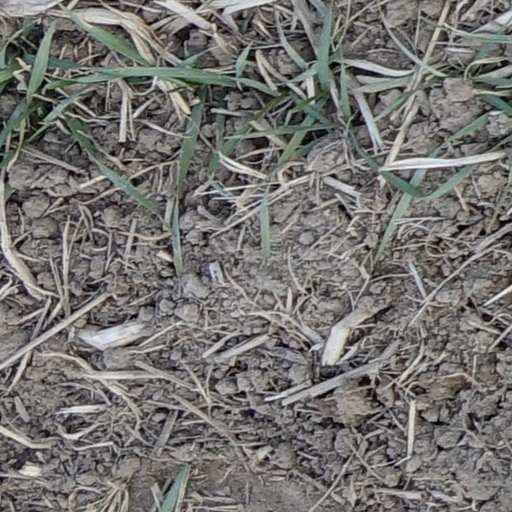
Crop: wheat